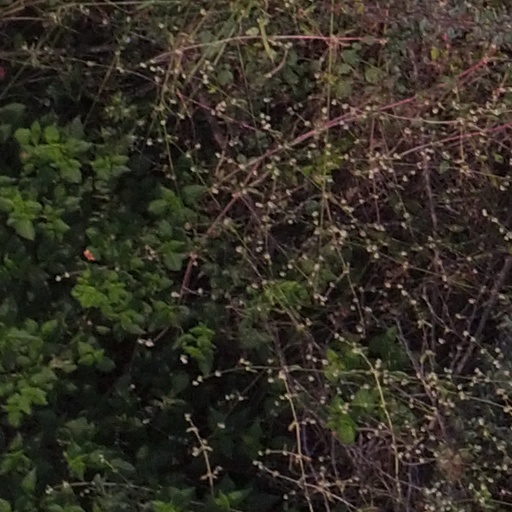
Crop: maize; corn